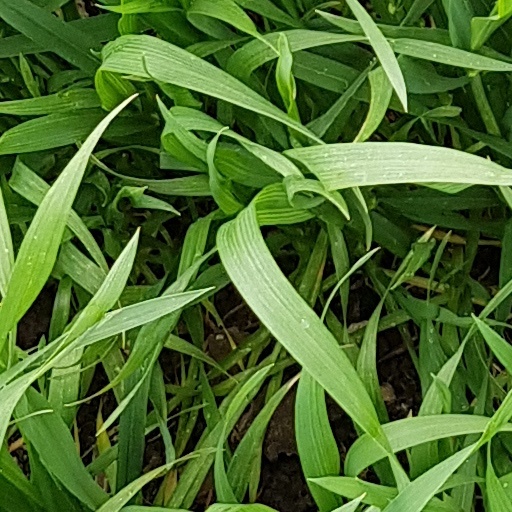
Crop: wheat